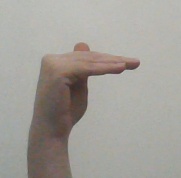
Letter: khaa